John Zorn

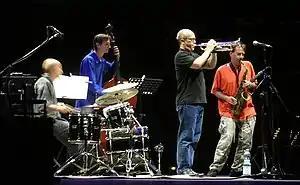
Masada: Joey Baron (drums), Greg Cohen (bass), Dave Douglas (trumpet), John Zorn (alto saxophone)

In 1993 Zorn engaged Baron along with Dave Douglas (trumpet) and Greg Cohen (double bass) to provide musical cues for Joe Chappelle's first film "Thieves Quartet" (later collected on "") and established the first Masada group to perform his recent compositions using the instrumental lineup and improvisational approach of Ornette Coleman's pioneering free jazz quartet.